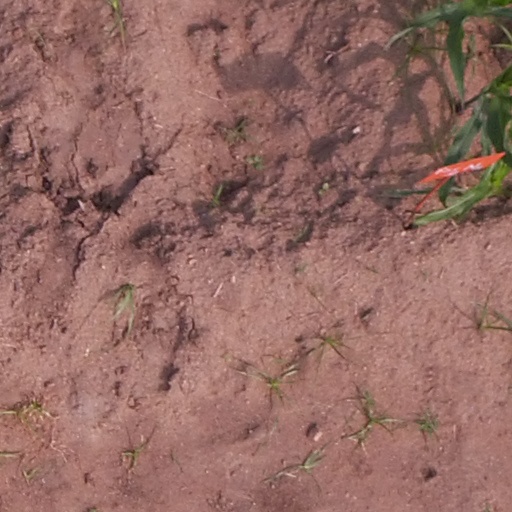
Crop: maize; corn